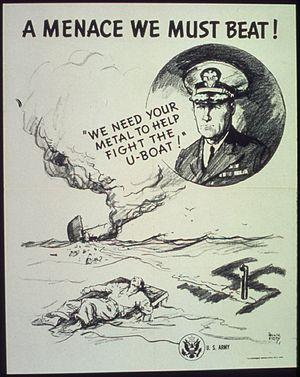
Développée dans les années 2000 par Walter G. Stephan et Cookie White Stephan, la théorie de la menace intégrée des préjugés, aussi appelée théorie de la menace intergroupe, met en évidence les processus qui entrent en jeu lorsqu'un groupe se sent menacé par un second. Les deux auteurs avancent que la menace est ressentie au sein d’un groupe lorsque ses membres perçoivent qu'un autre groupe est en position de leur causer du tort. Ces mêmes auteurs considèrent les menaces comme une des causes majeures des préjugés. La théorie se focalise également sur les conditions menant aux perceptions de menace, qui à leur tour ont un impact sur les attitudes et le comportement des individus ainsi que sur ceux des groupes.